History of the nude in art

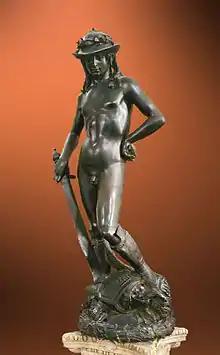
"David", by Donatello, Museo nazionale del Bargello, Florence.

The Renaissance nude was inspired by classical Greco-Roman models, although with a different function from the one it had in antiquity: if in Greece the male nude exemplified the figure of the hero, in Renaissance Italy the nude has a more aesthetic character, more linked to a new way of understanding the world away from religious precepts, the human being again as the center of the universe. The female nude stood out mainly due to the patronage of nobles and rich merchants who demonstrated their privileged position in society. Thus, the secularization of the nude was forged, passing from medieval religious themes to profane ones, sometimes with somewhat forced attempts to justify this type of representation outside the religious sphere: Botticelli's main works, "Primavera" and "The Birth of Venus", represent the Neoplatonic concept that Marsilio Ficino extrapolated from the myth of Venus as the ideal of the virtuous woman, where despite her nudity after her birth into adulthood her first reaction is to cover herself, following the ancient concept of the "Venus Pudica".